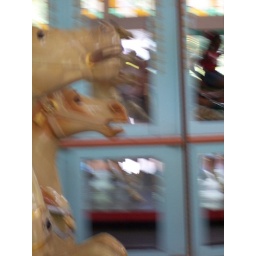
City Park's flying horses, a wooden carousel dating back to 1906, created by carousel carvers Looff and Carmel.